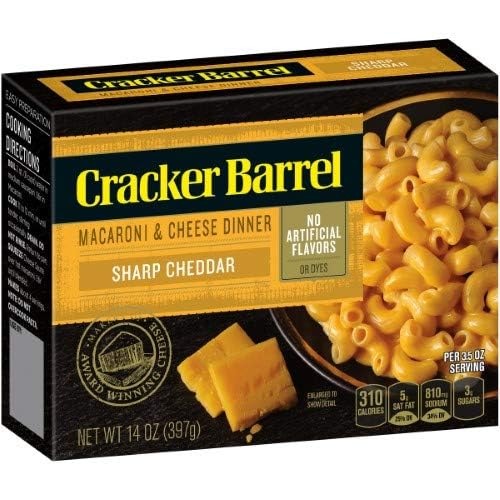
Item Name: Cracker Barrel, Macaroni & Cheese Dinner (Pack of 4)
Value: 56.0
Unit: Ounce

Price: 4.24